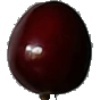
Label: Cherry 1